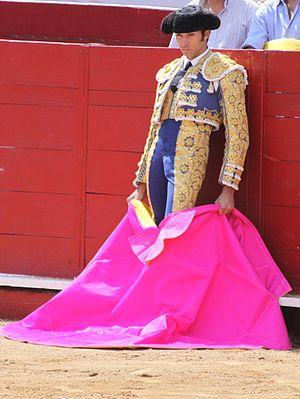
Le matador est le personnage central de la corrida. Torero principal et chef de la cuadrilla, c'est lui qui est chargé de mettre à mort le taureau.
Antonio Cayetano Rivera Ordóñez dit « Cayetano », né le 13 janvier 1977 à Madrid, est un matador espagnol.